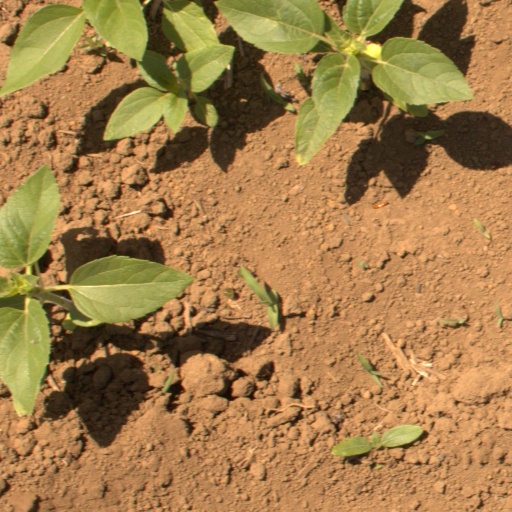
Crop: Jerusalem artichoke